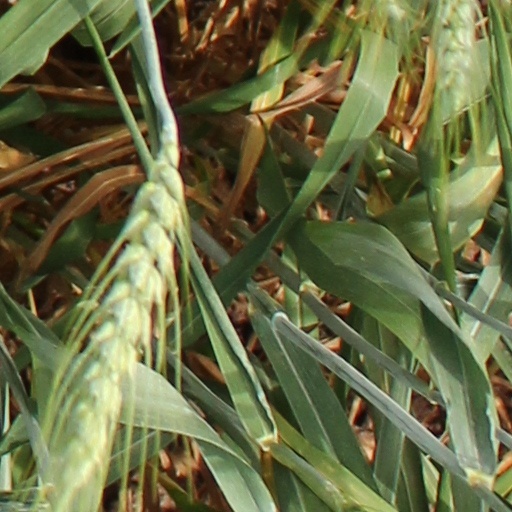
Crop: wheat